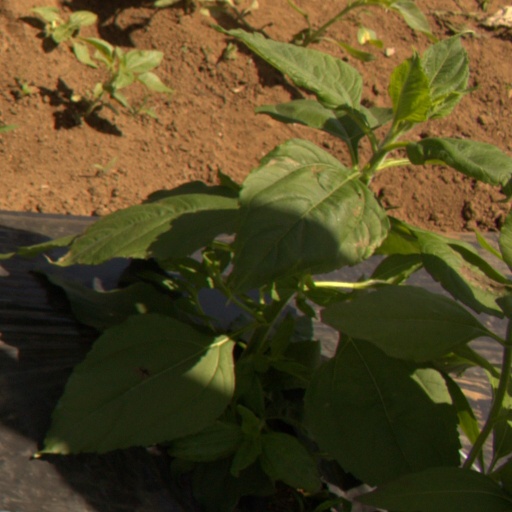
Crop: Jerusalem artichoke